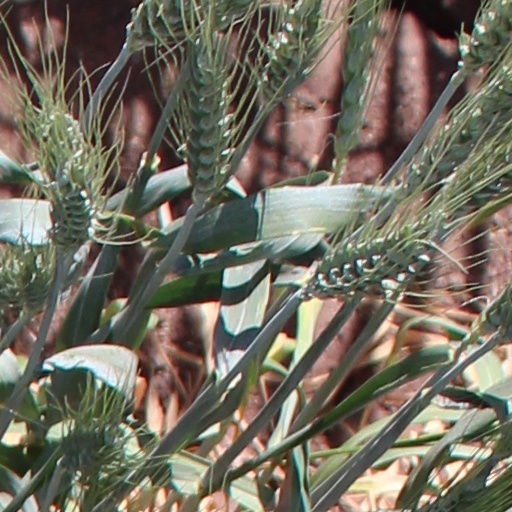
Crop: wheat